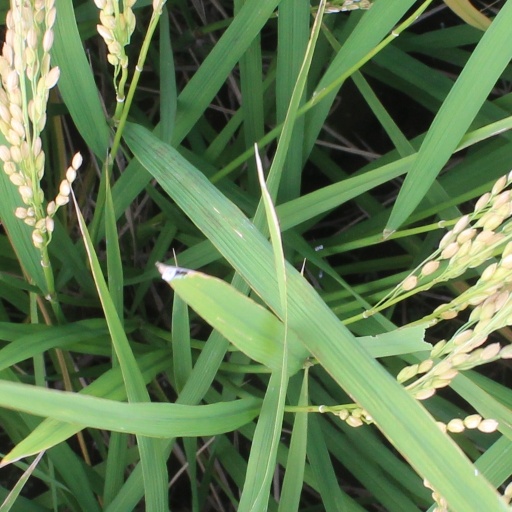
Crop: rice